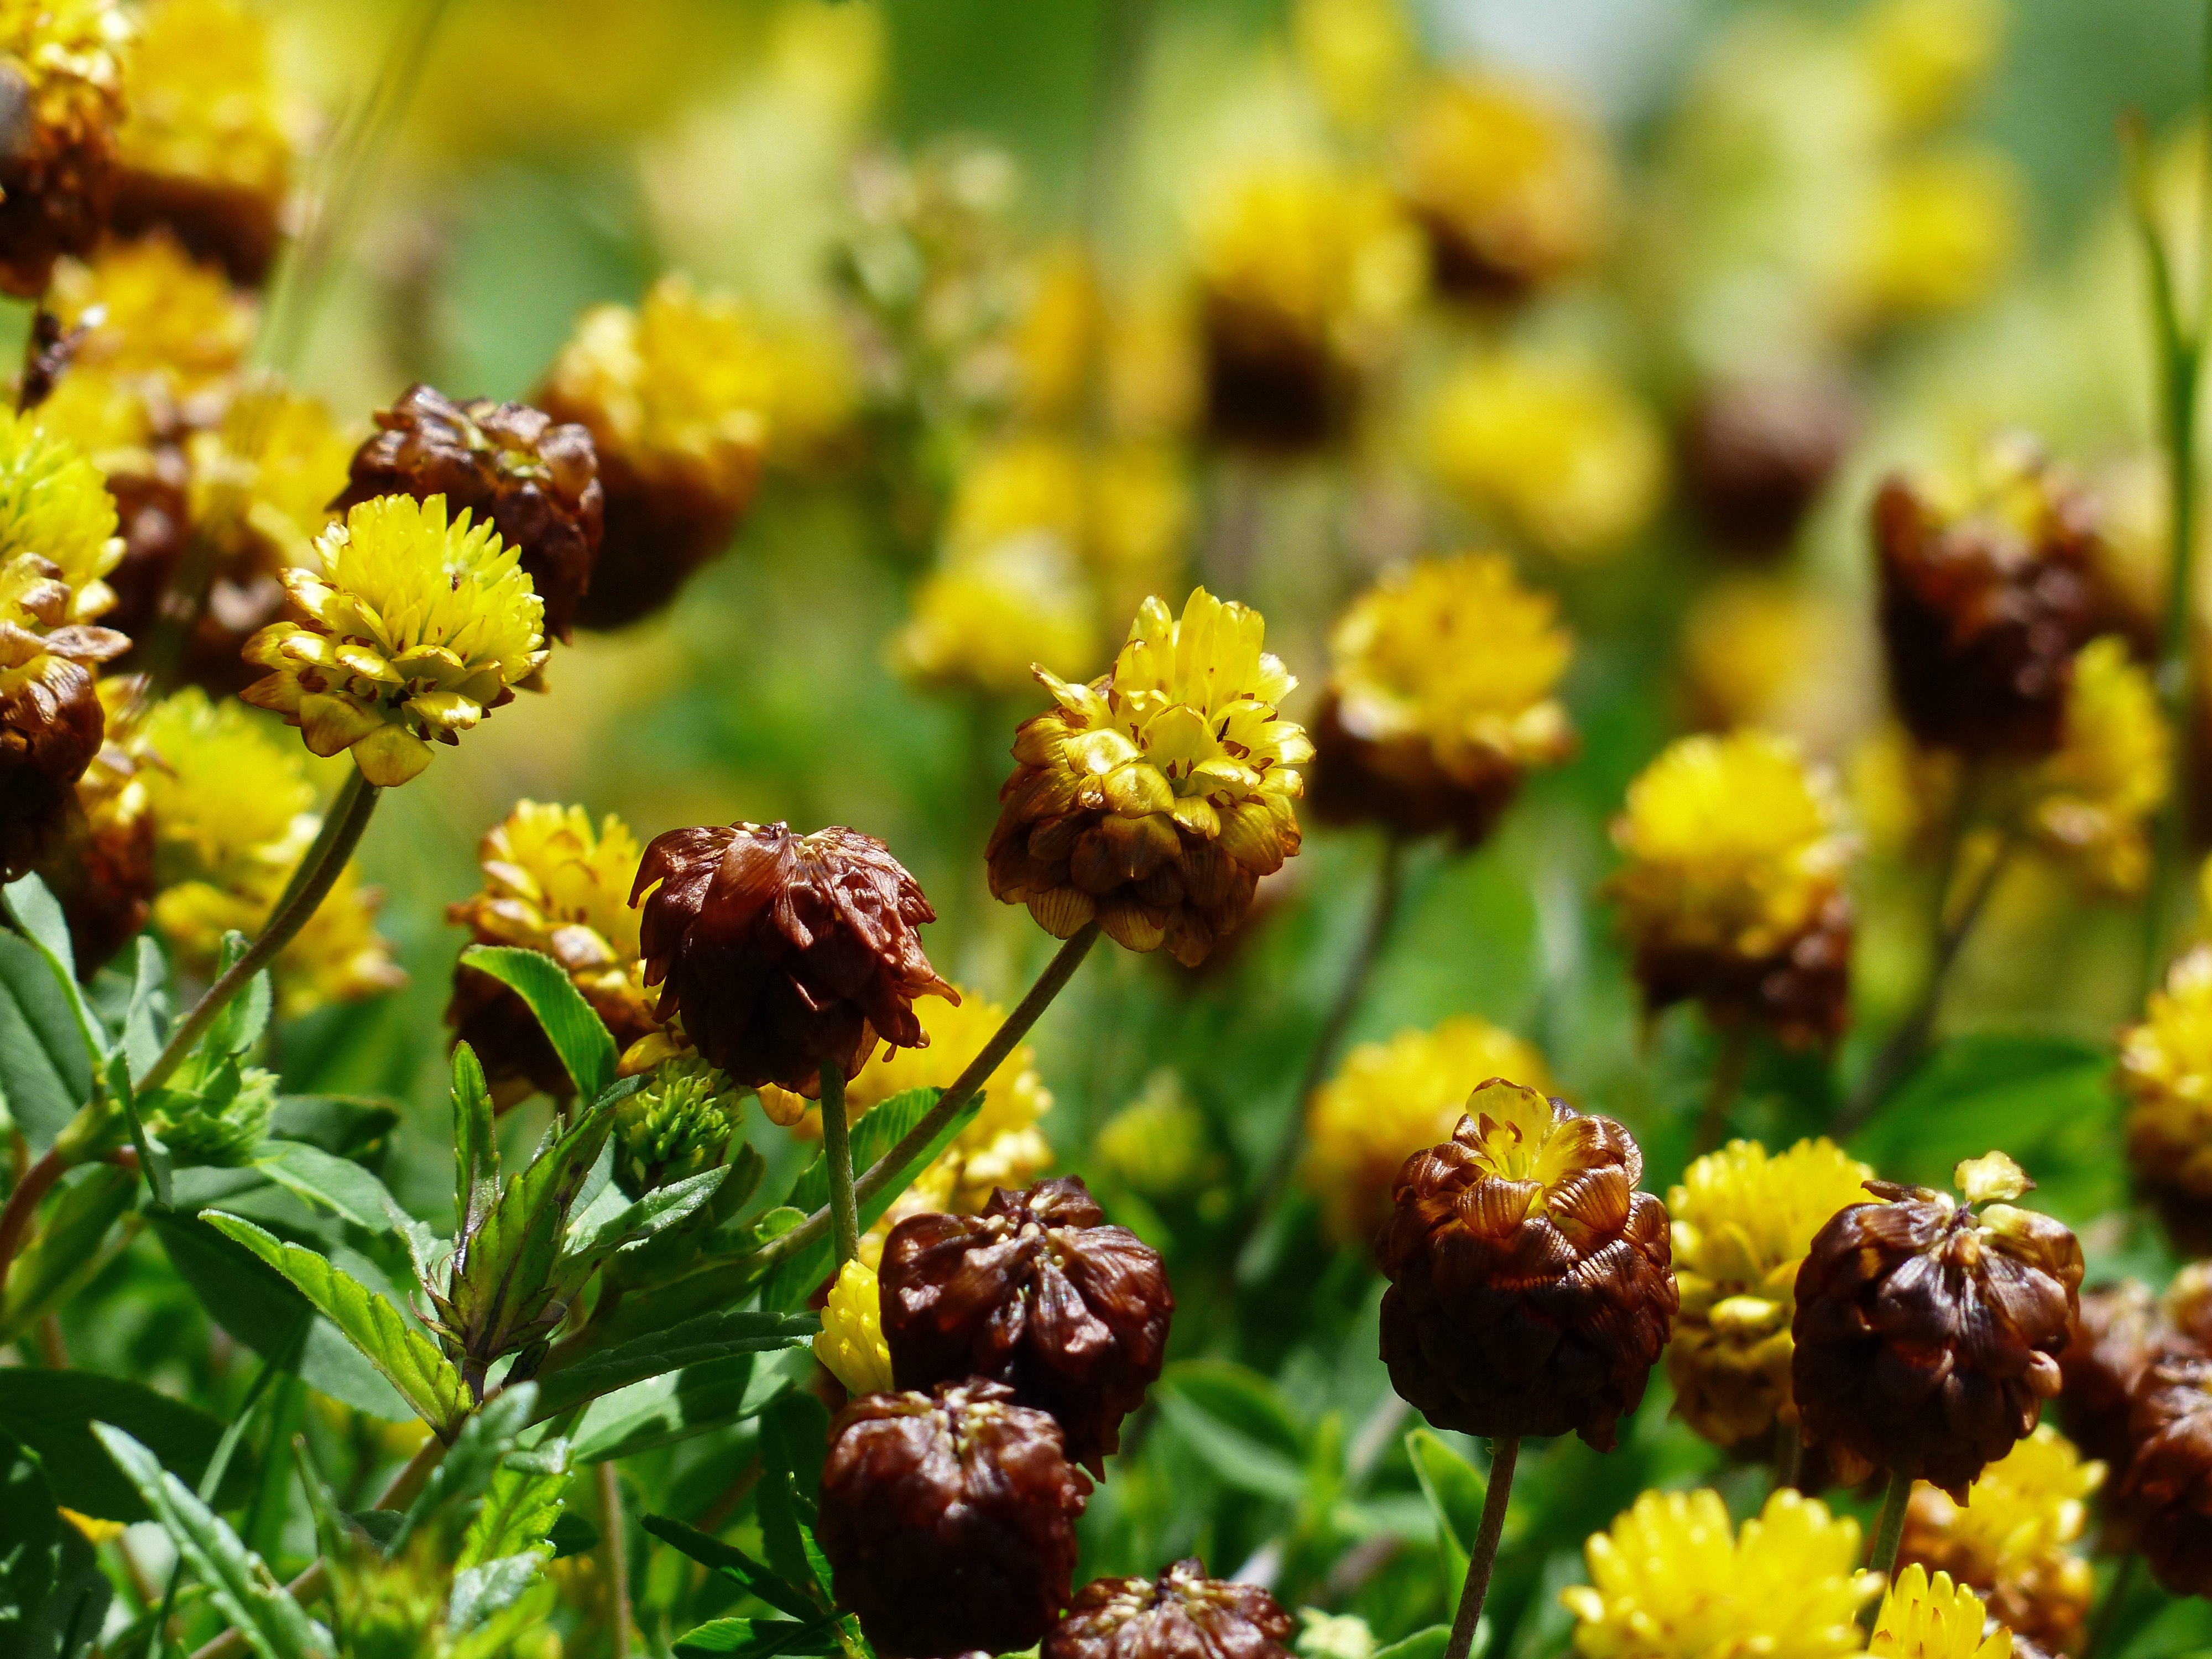
flower, flowering plant, plant, yellow, wildflower, vascular plant